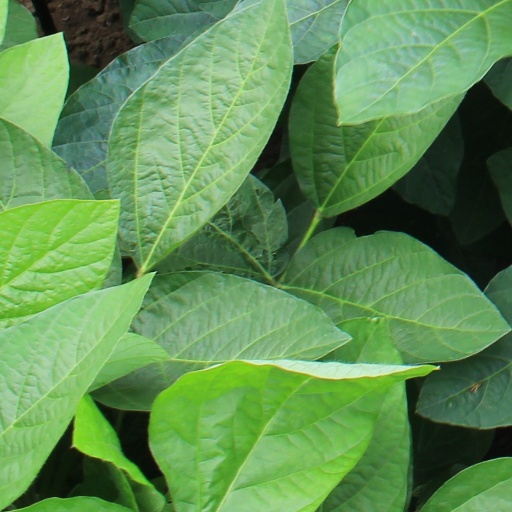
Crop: soybean